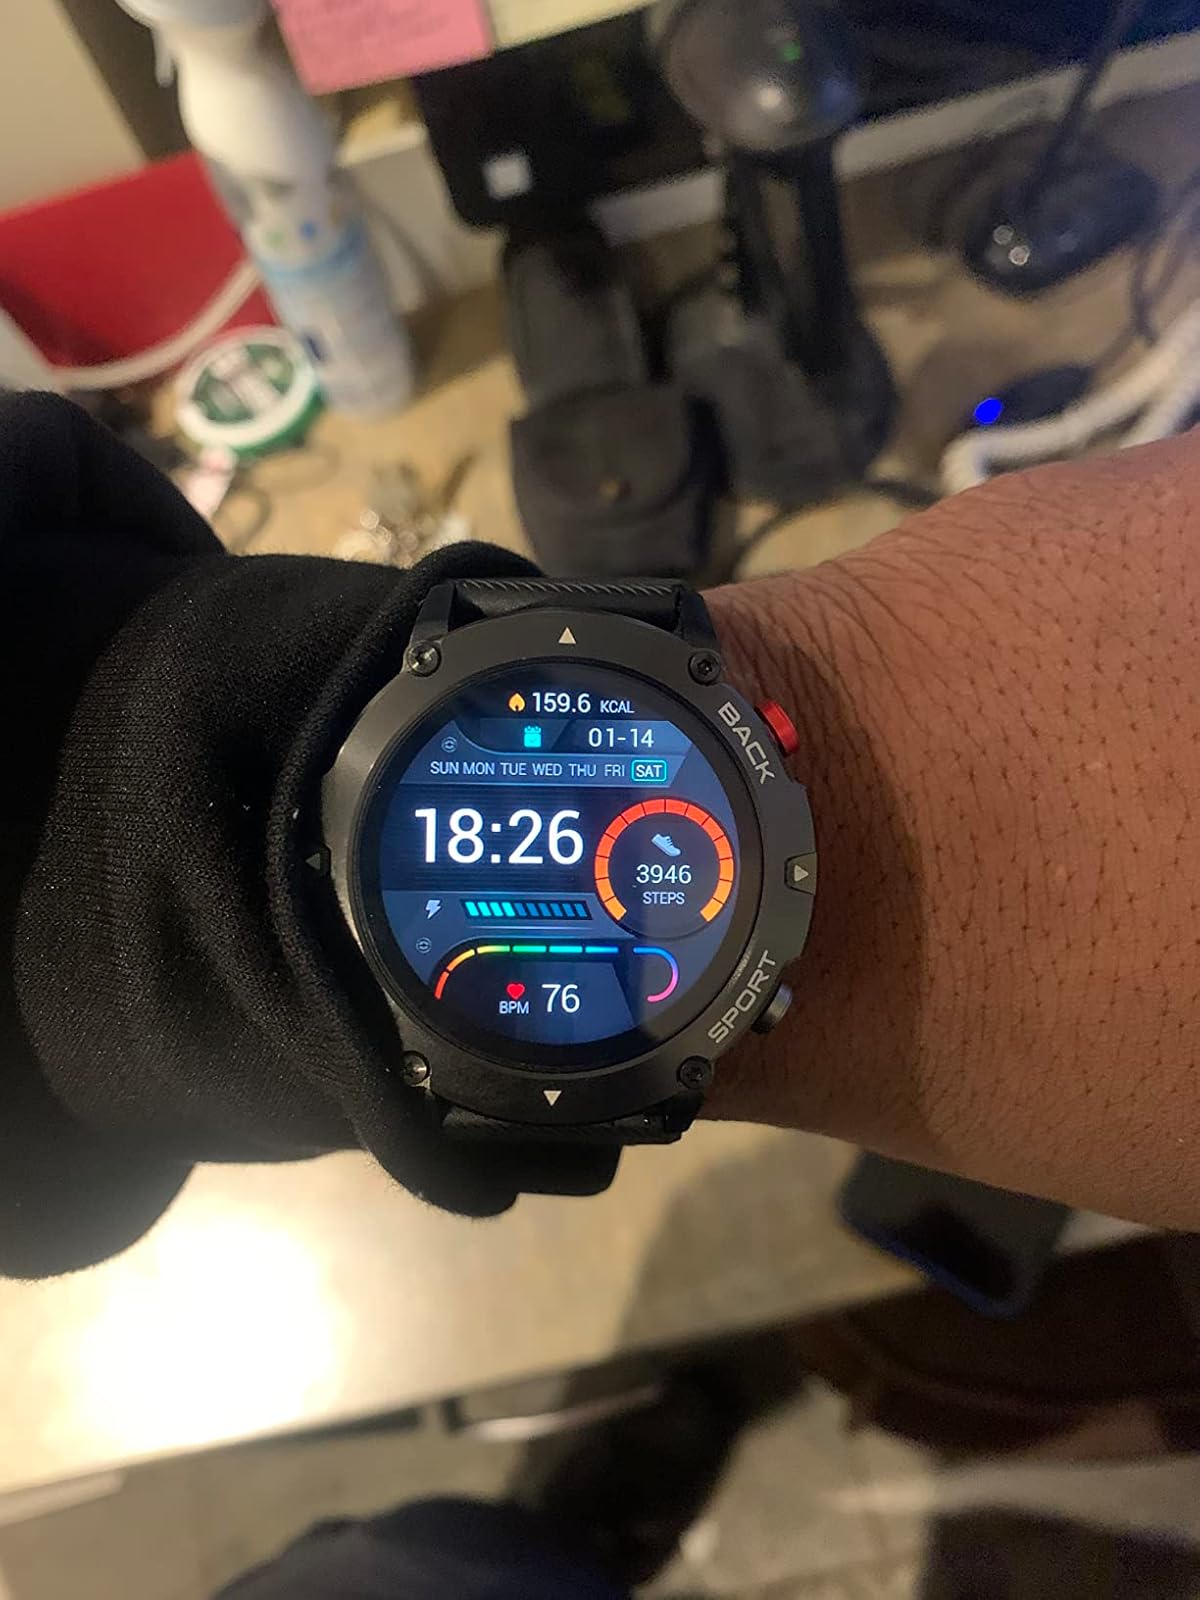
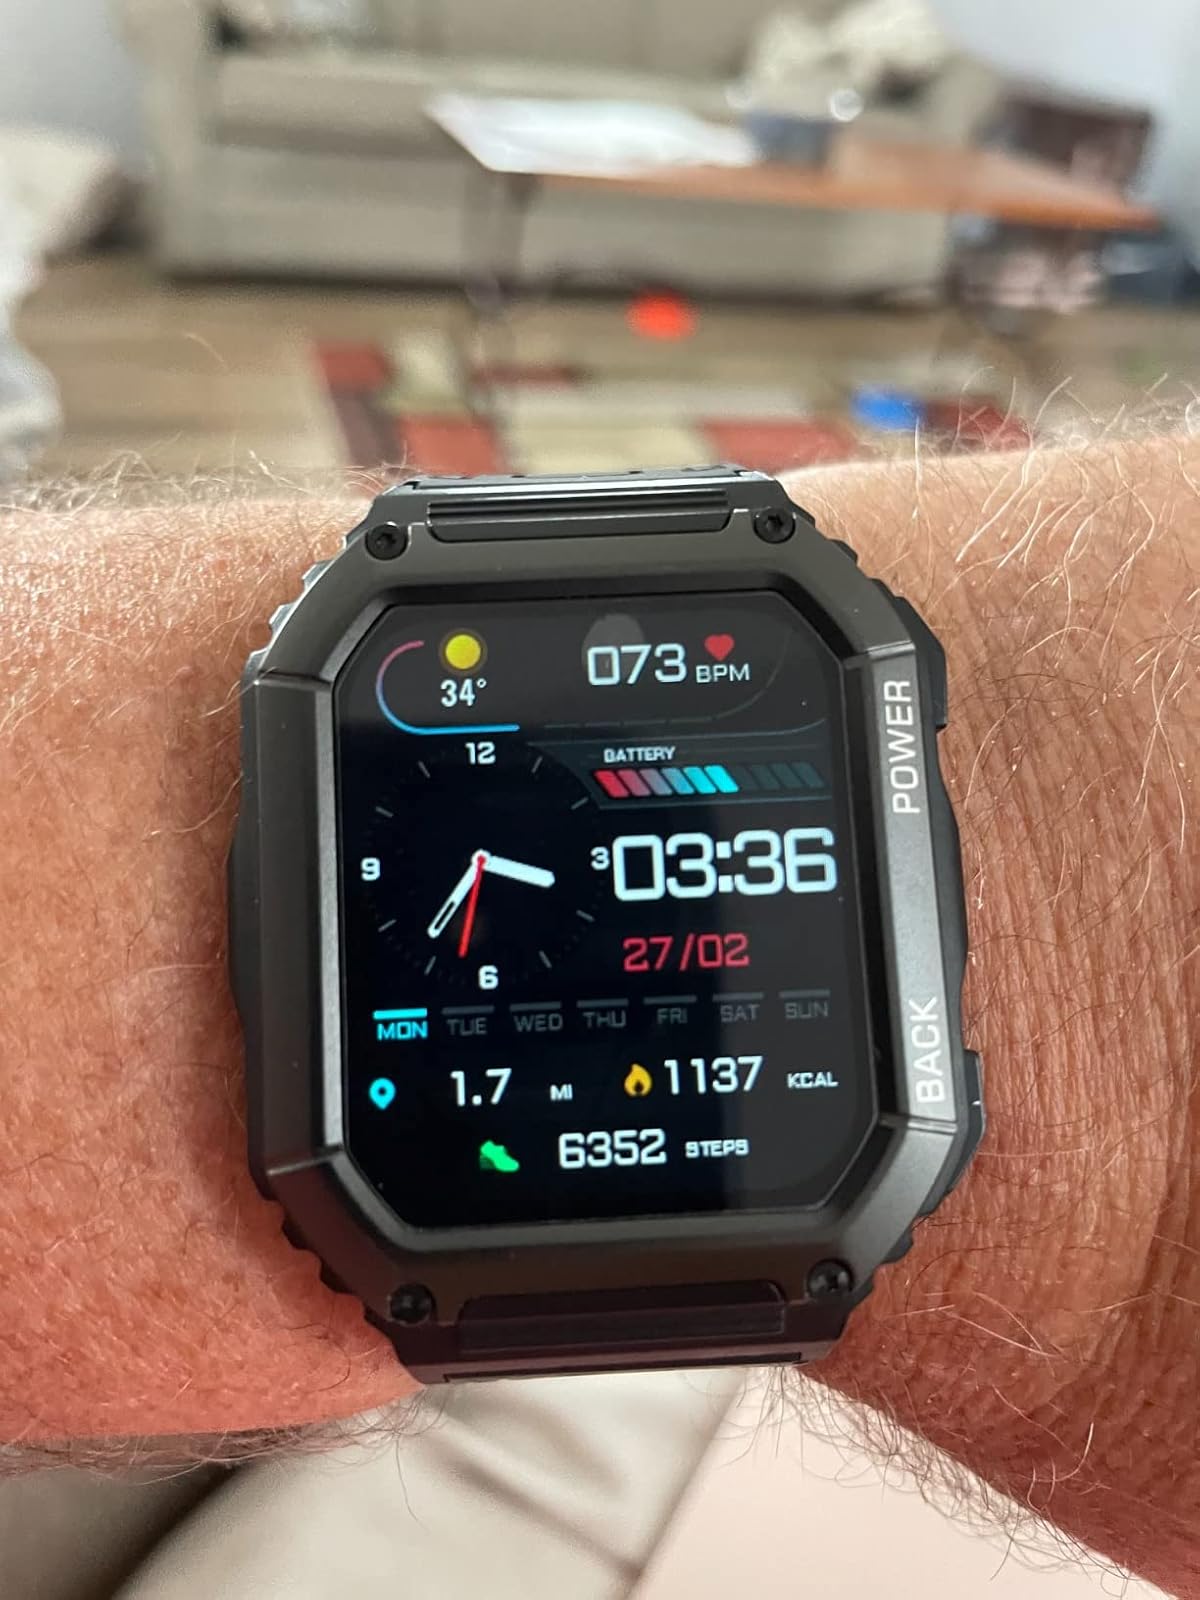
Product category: smartwatch
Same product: no